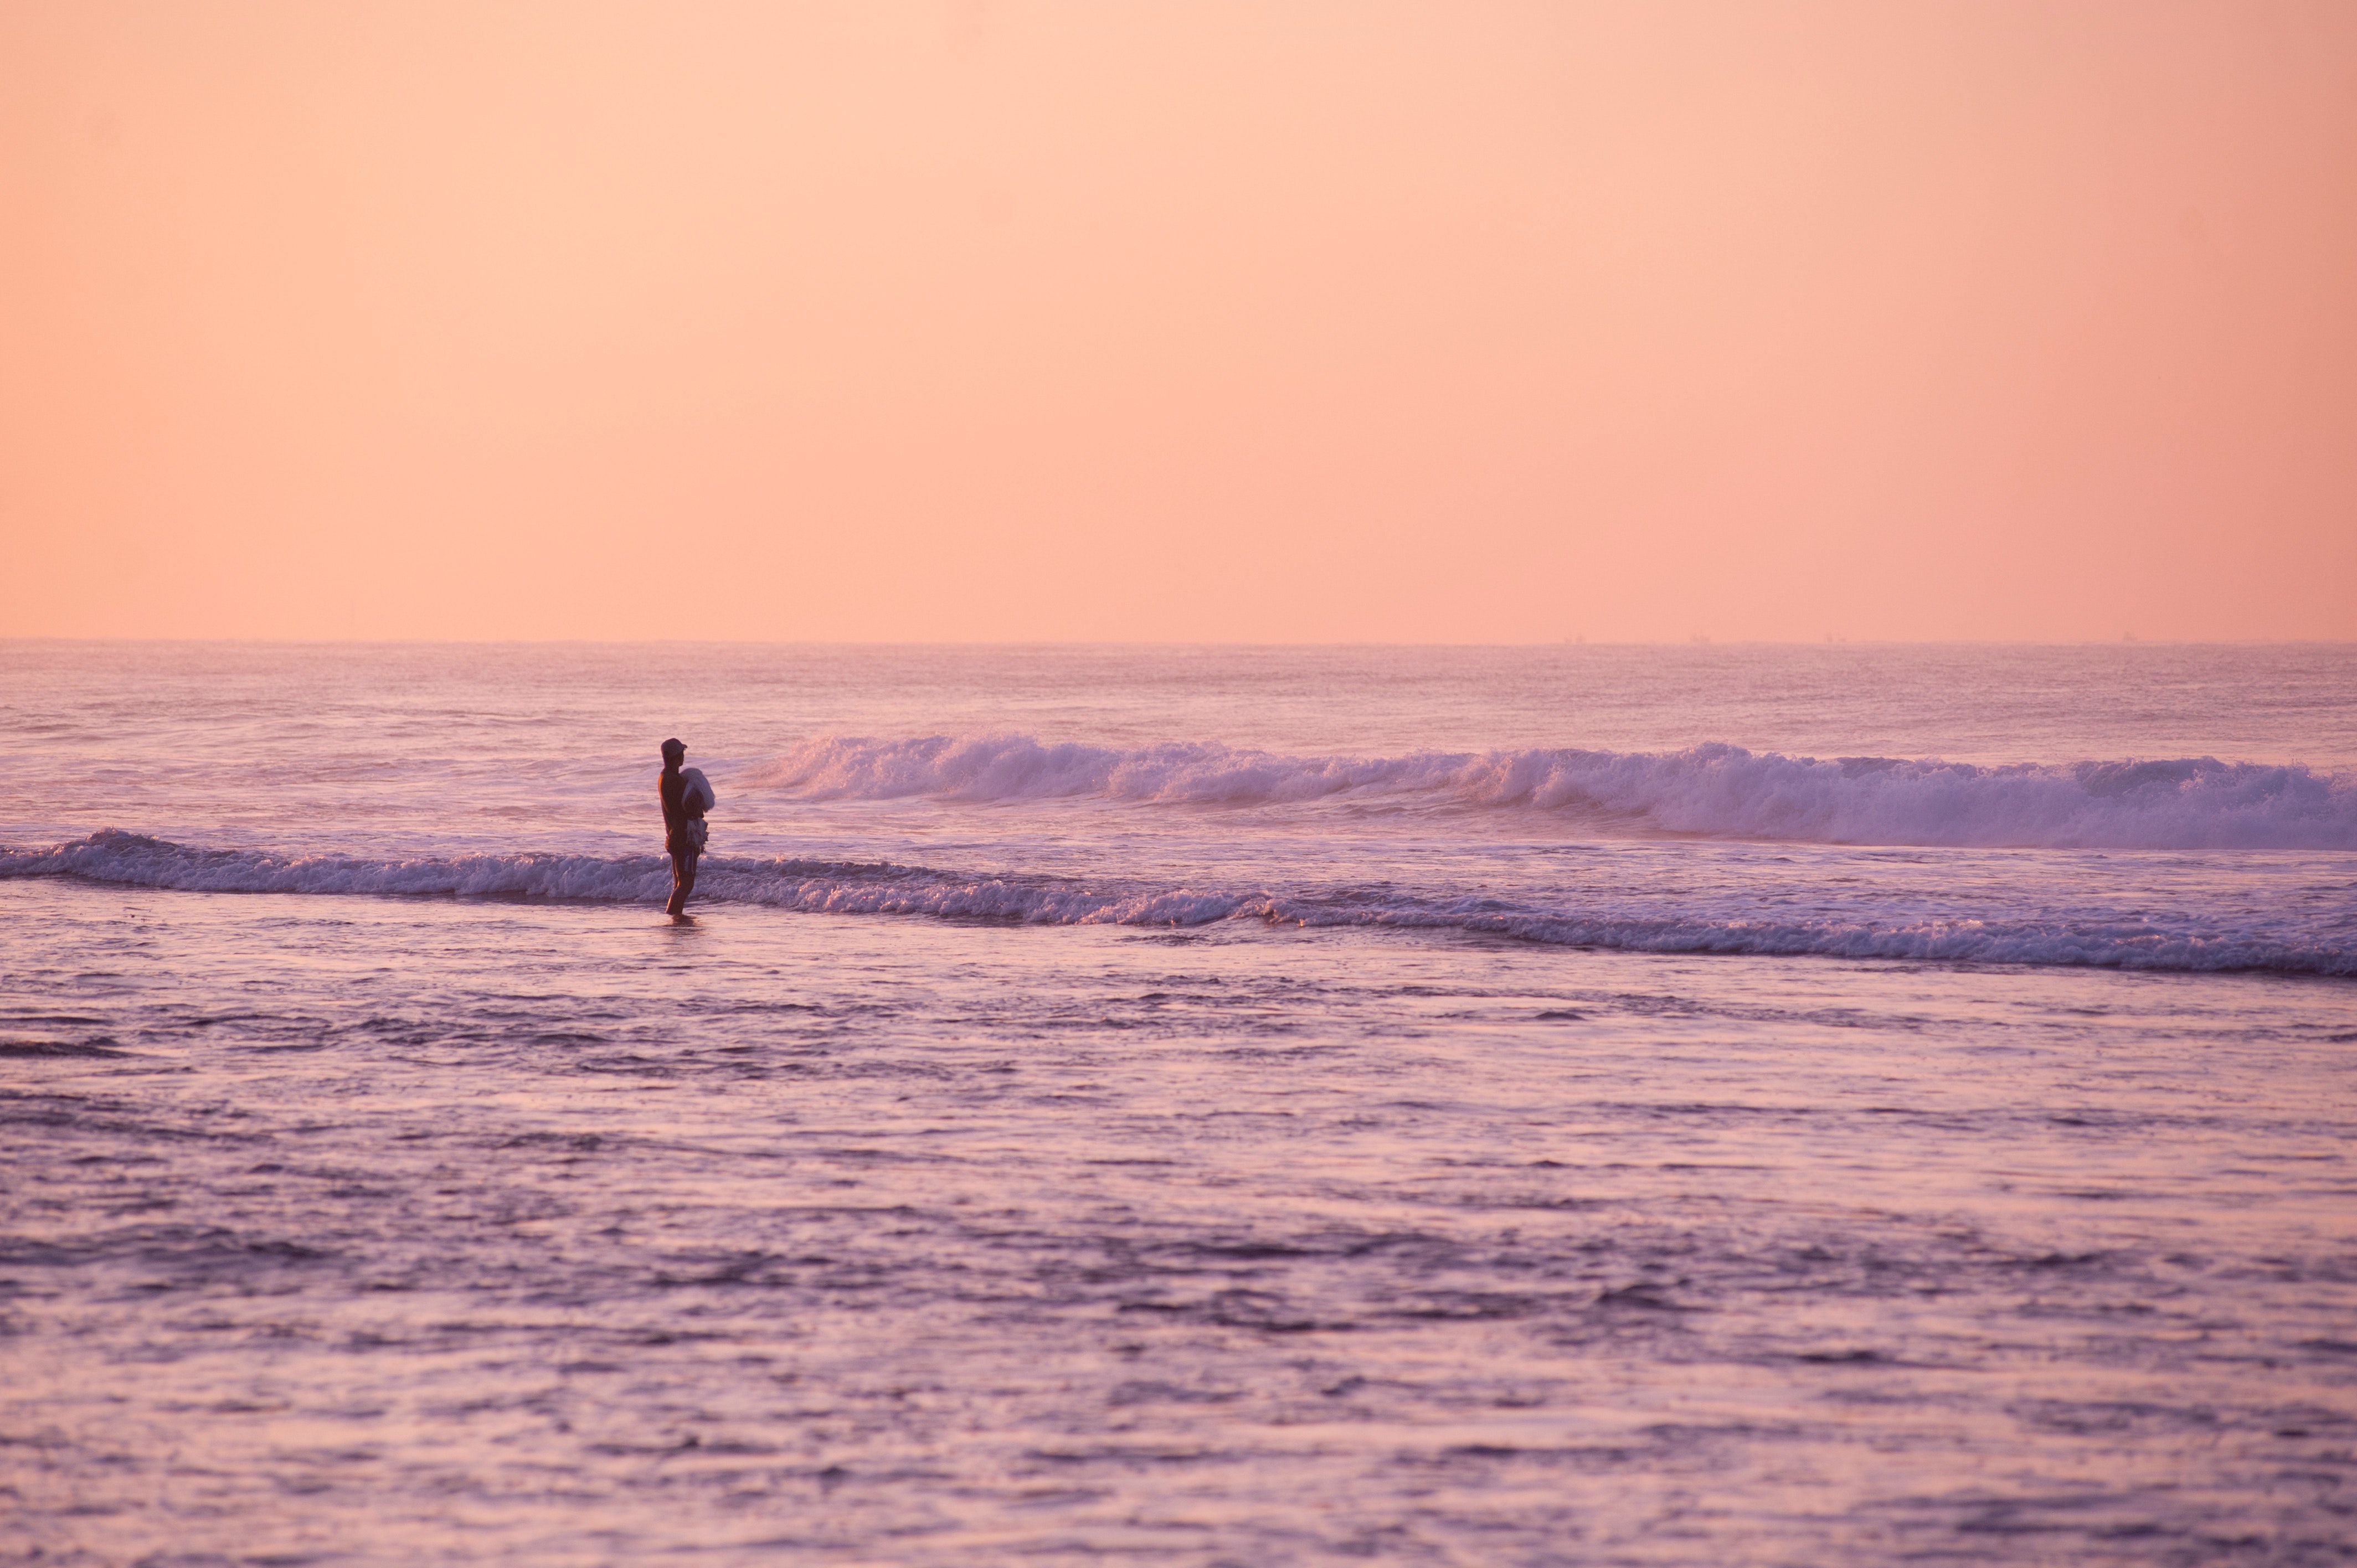
wave, sea, horizon, ocean, sky, beach, wind wave, evening, morning, coast, water, sunset, calm, shore, sunrise, dusk, tide, vacation, dawn, surfing, coastal and oceanic landforms, cloud, recreation, surface water sports